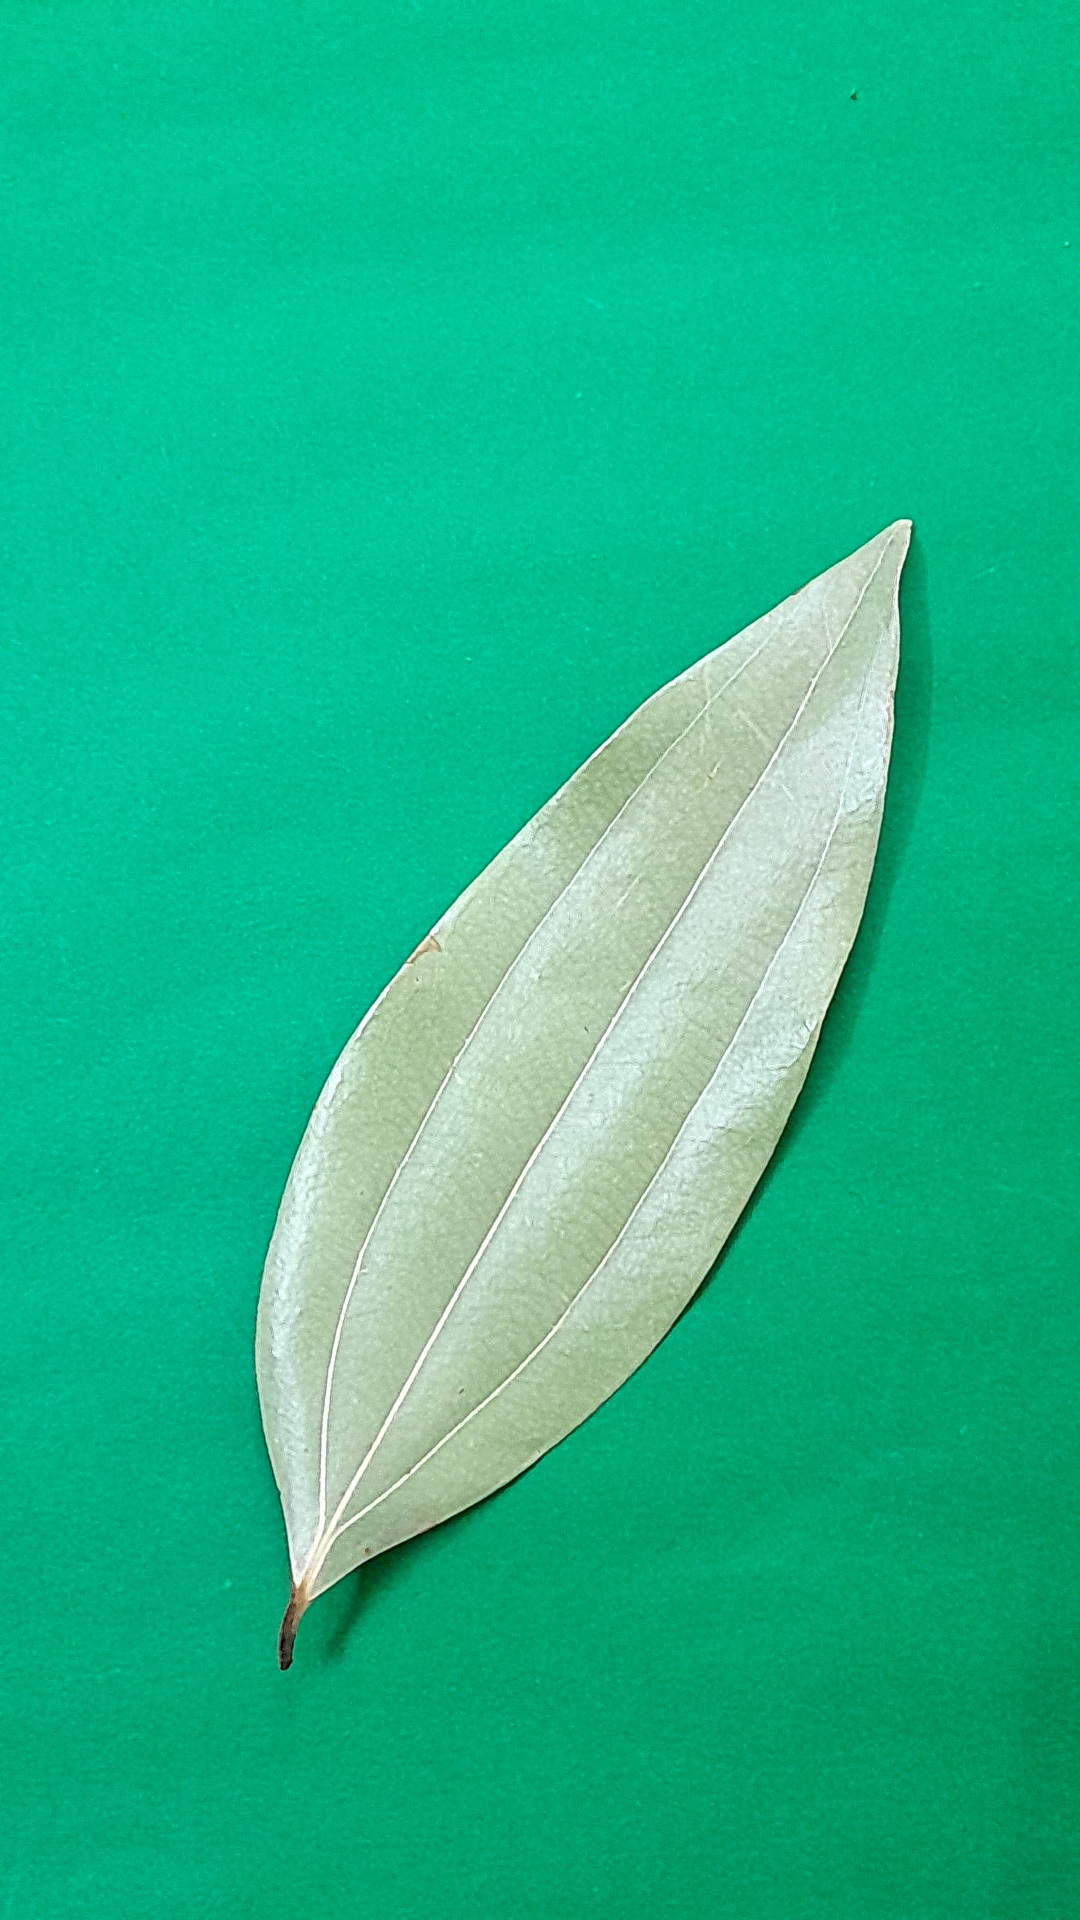
Label: Dry Leaf